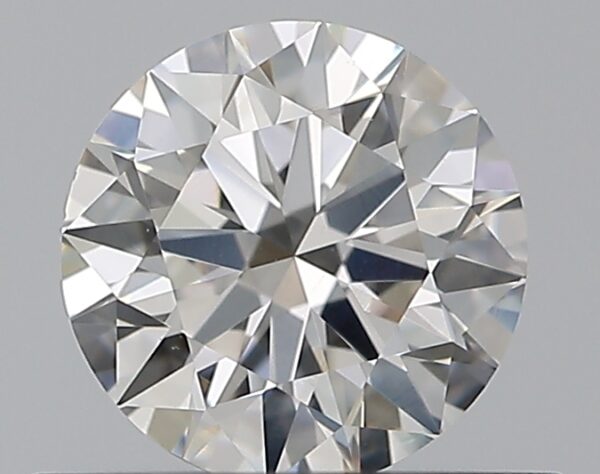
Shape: round
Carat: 0.5
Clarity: VS2
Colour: G
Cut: EX
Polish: EX
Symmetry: EX
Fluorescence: N
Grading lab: GIA
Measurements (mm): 5.12 x 5.15 x 3.11